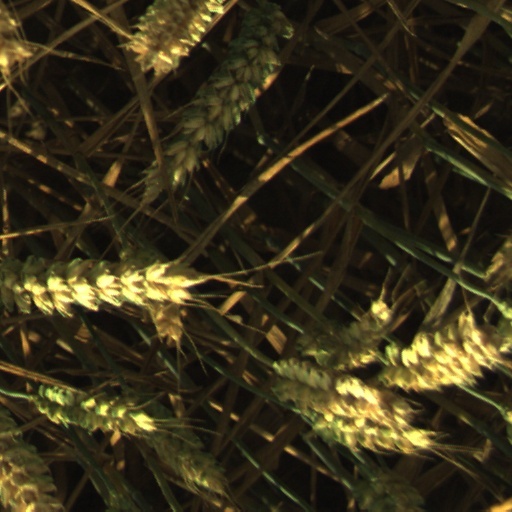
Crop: wheat